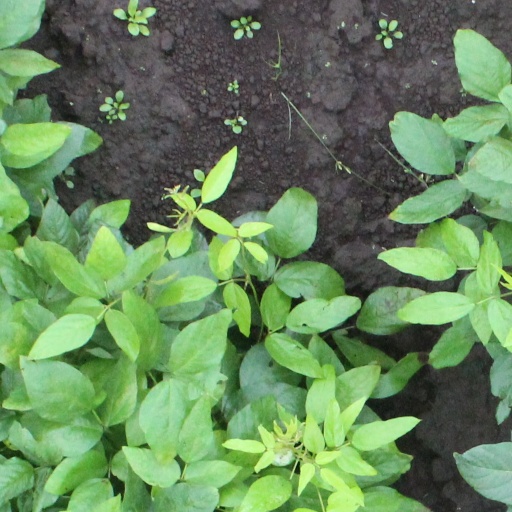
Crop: soybean